2022 King's Cup Sepaktakraw World Championship

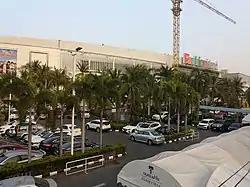
Fashion Island Shopping Mall, the venue of the tournament

The 2022 King's Cup Sepaktakraw World Championship was the 35th edition of the international sepak takraw tournament King's Cup World Championship, co-organized by the Takraw Association of Thailand and the International Sepaktakraw Federation (ISTAF), held on 24 - 31 July 2022 at Fashion Island Sports World in Bangkok, Thailand. Twenty-three ISTAF member countries, mostly from Asia-Oceania, participated in the tournament.